The Tonight Show

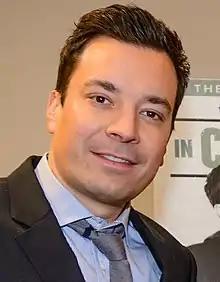
Fallon in late 2013, months before inheriting "The Tonight Show".

Jimmy Fallon (who had hosted "The Tonight Show"s follow-up show, "Late Night", since 2009) assumed "The Tonight Show" hosting role on February 17, 2014, with his initial guests being Will Smith and the rock band U2, plus an assortment of celebrity cameos, including an appearance by one of Fallon's direct broadcast competitors, Stephen Colbert (who would later replace David Letterman on the competing "The Late Show" in 2015), and another by former permanent guest host Joan Rivers, making her first appearance on "Tonight" since cutting ties with Carson in 1986. The show's opening sequence was directed by filmmaker Spike Lee.